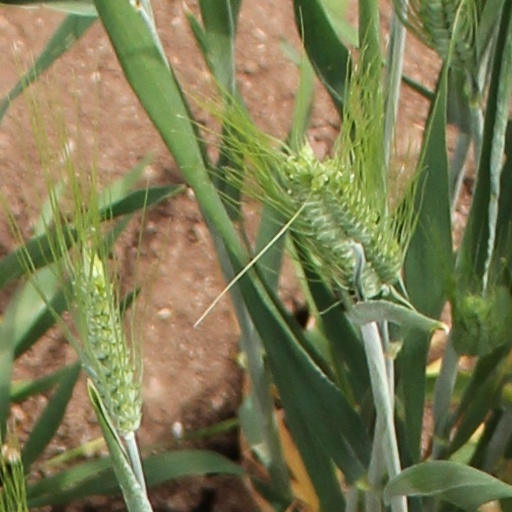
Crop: wheat